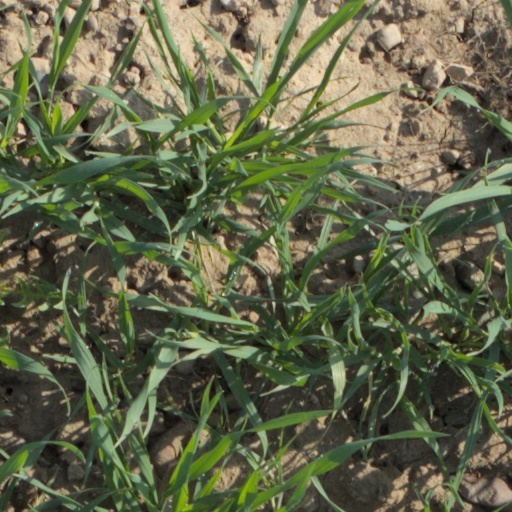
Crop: wheat